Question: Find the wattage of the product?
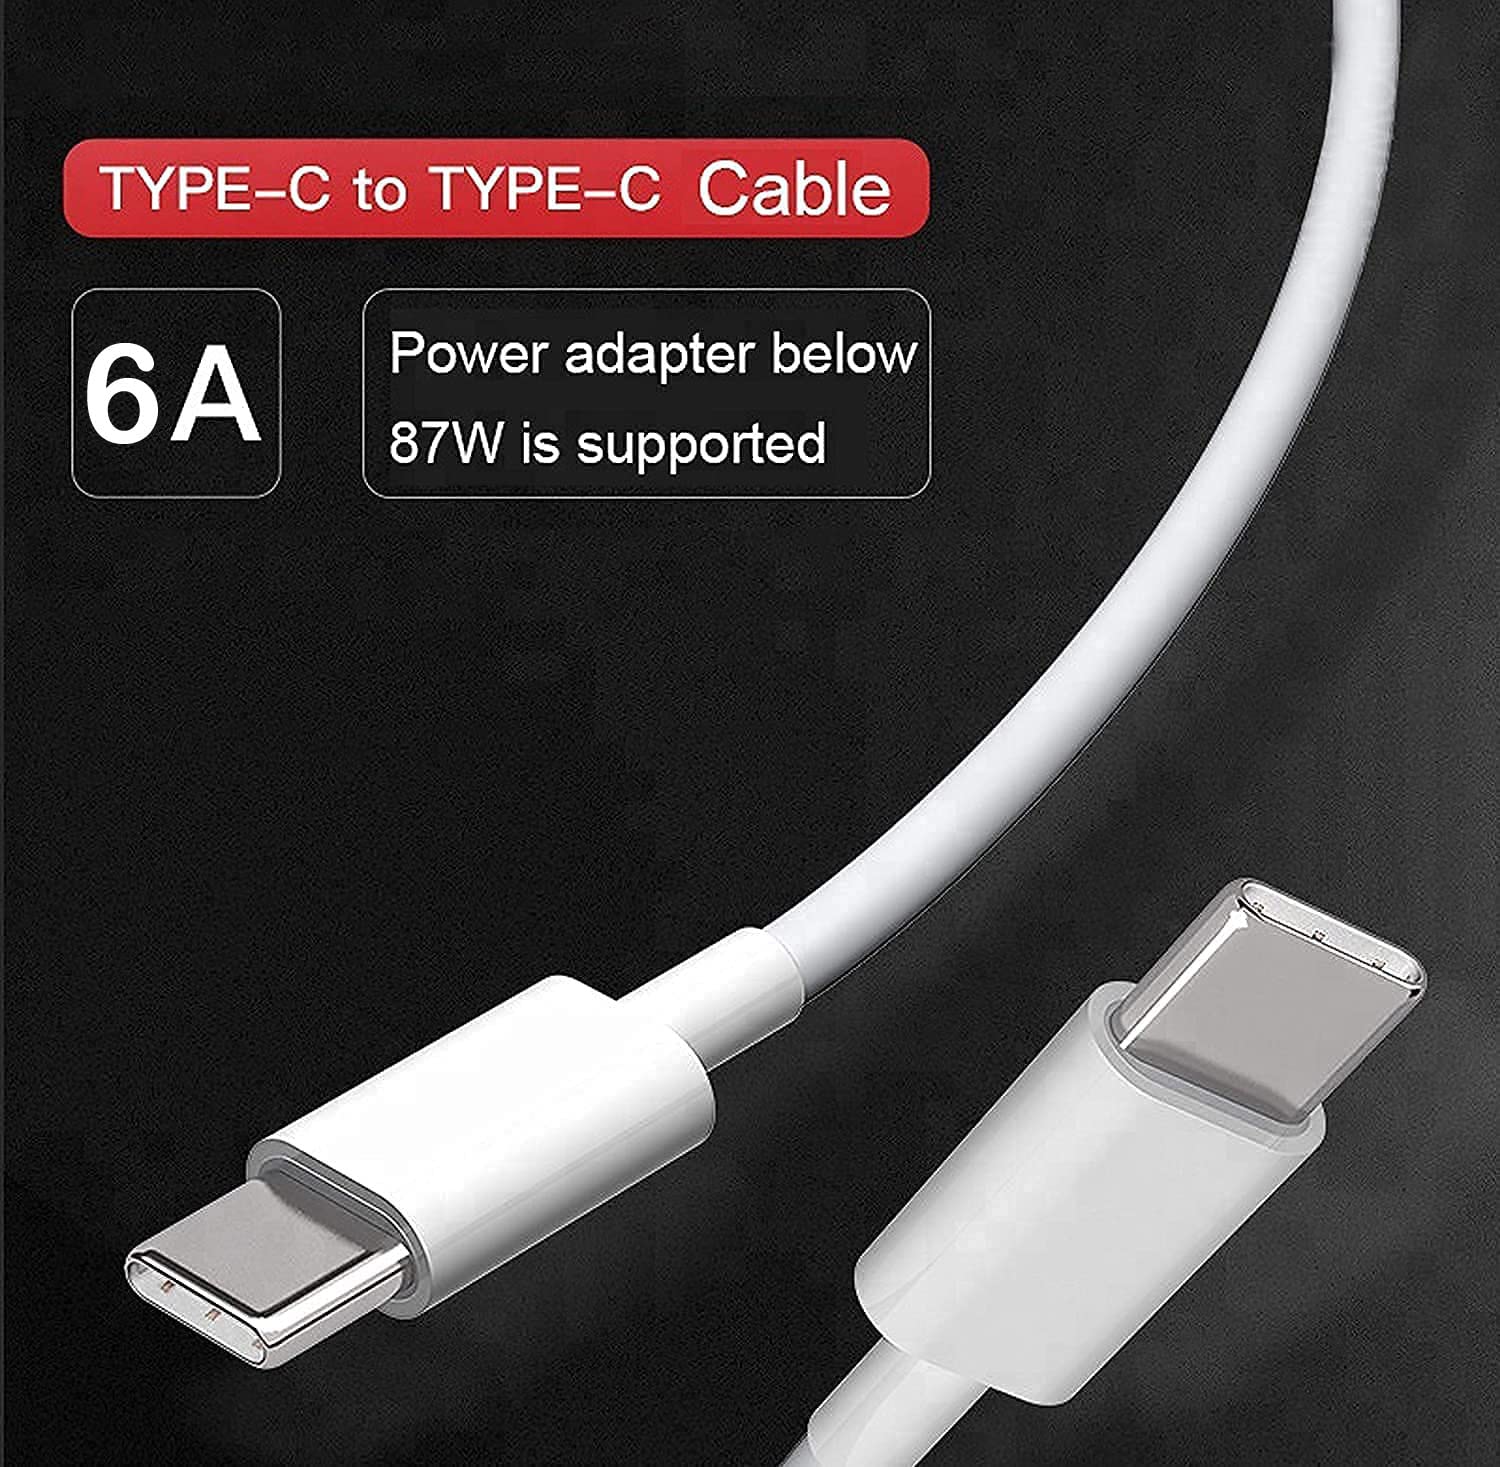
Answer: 87.0 watt